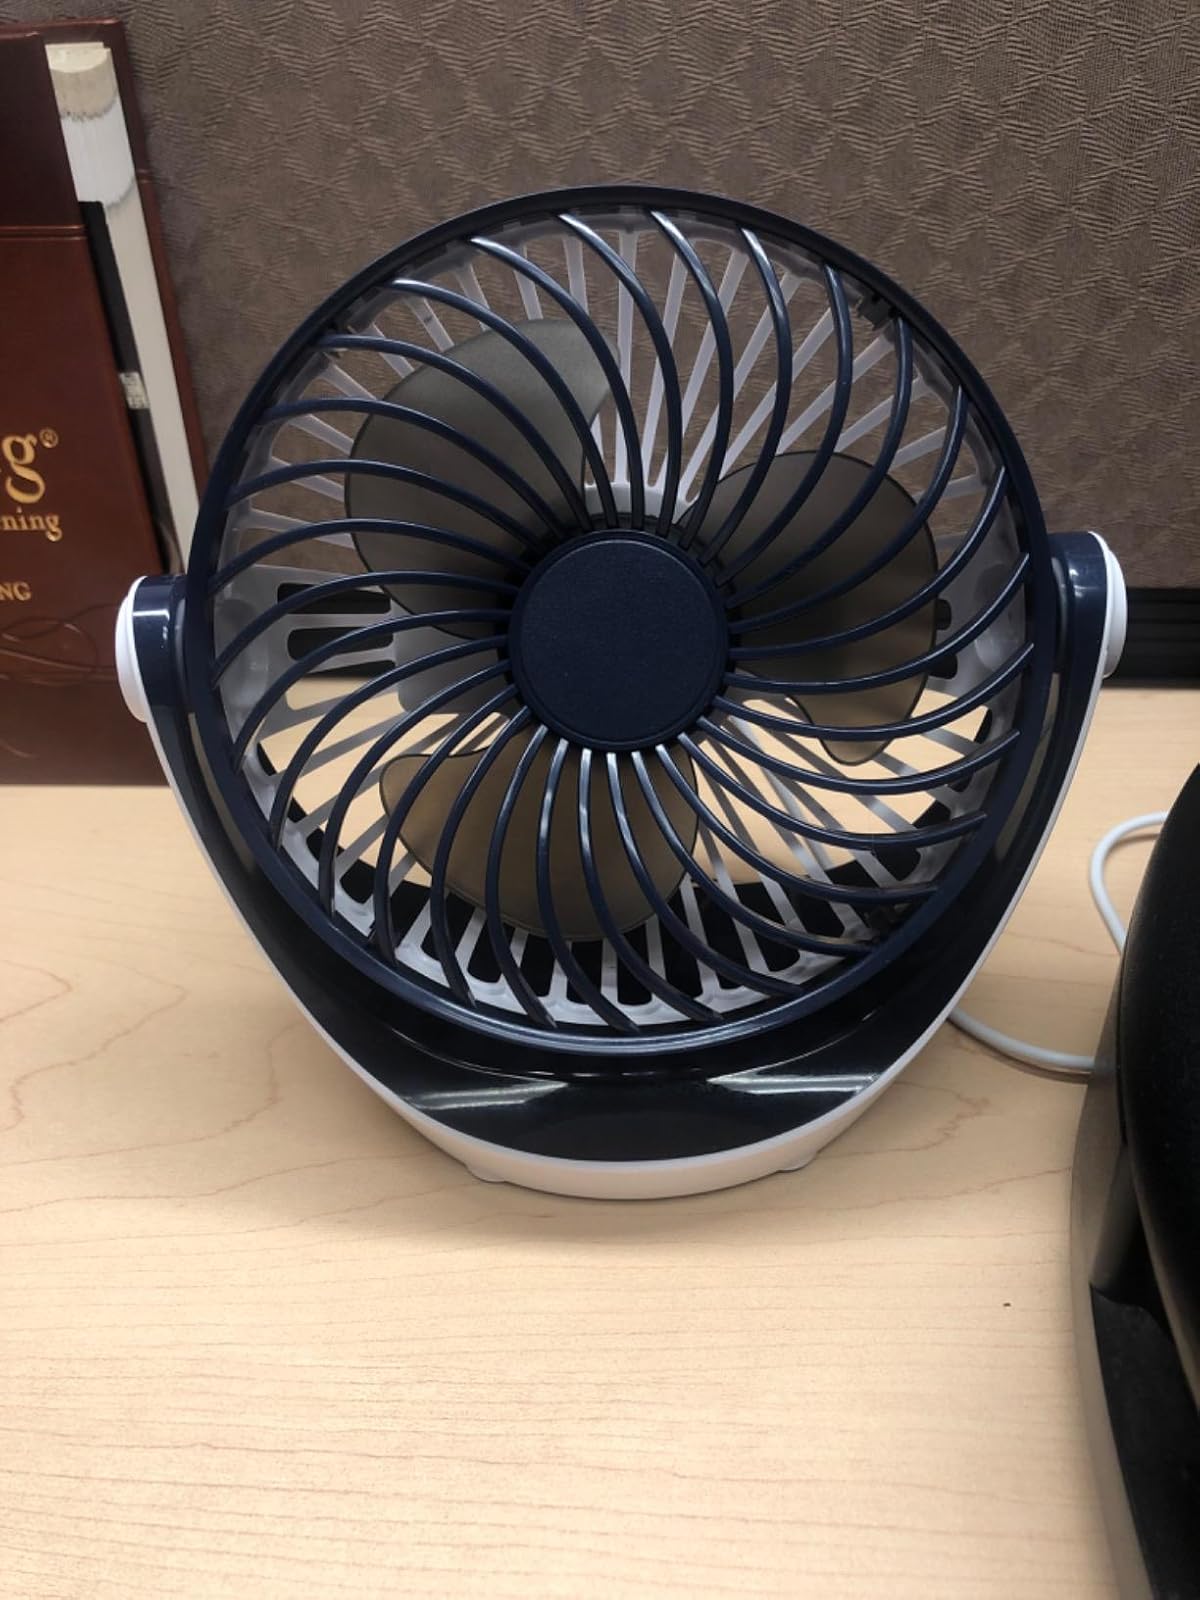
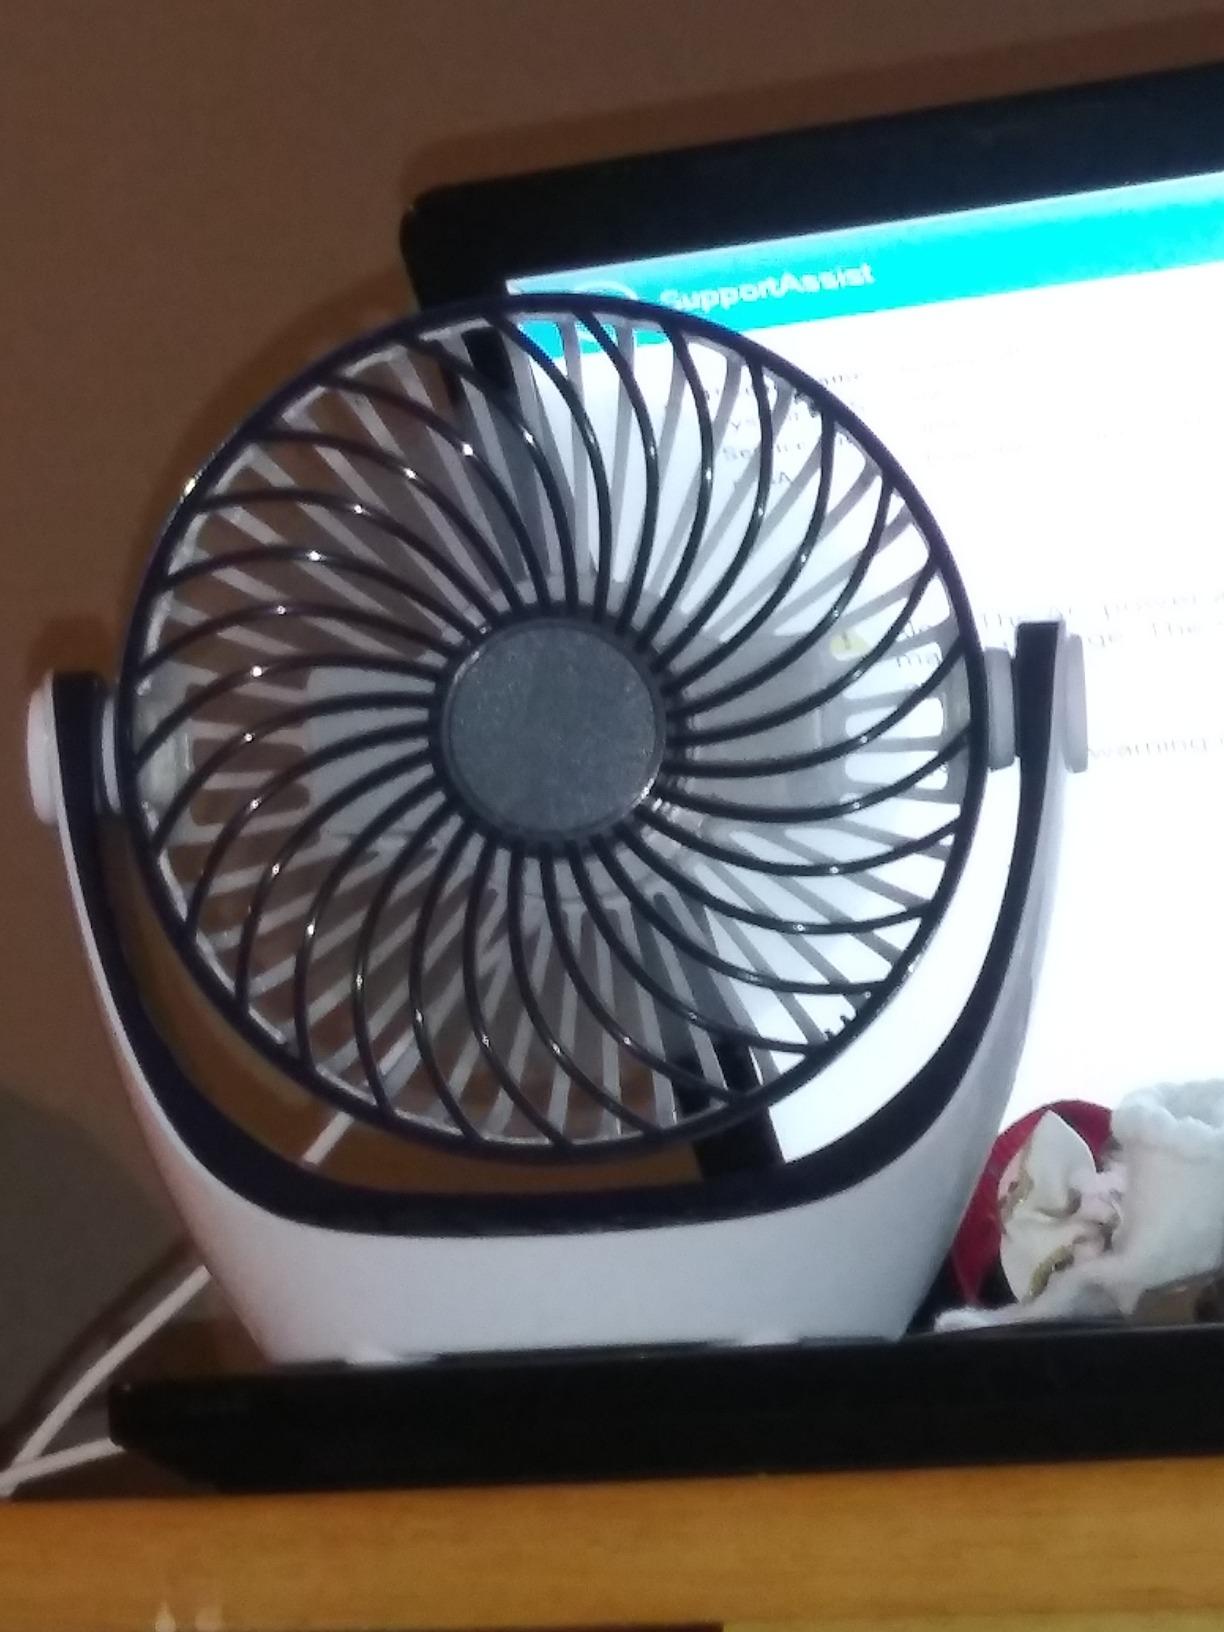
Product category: fan
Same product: yes